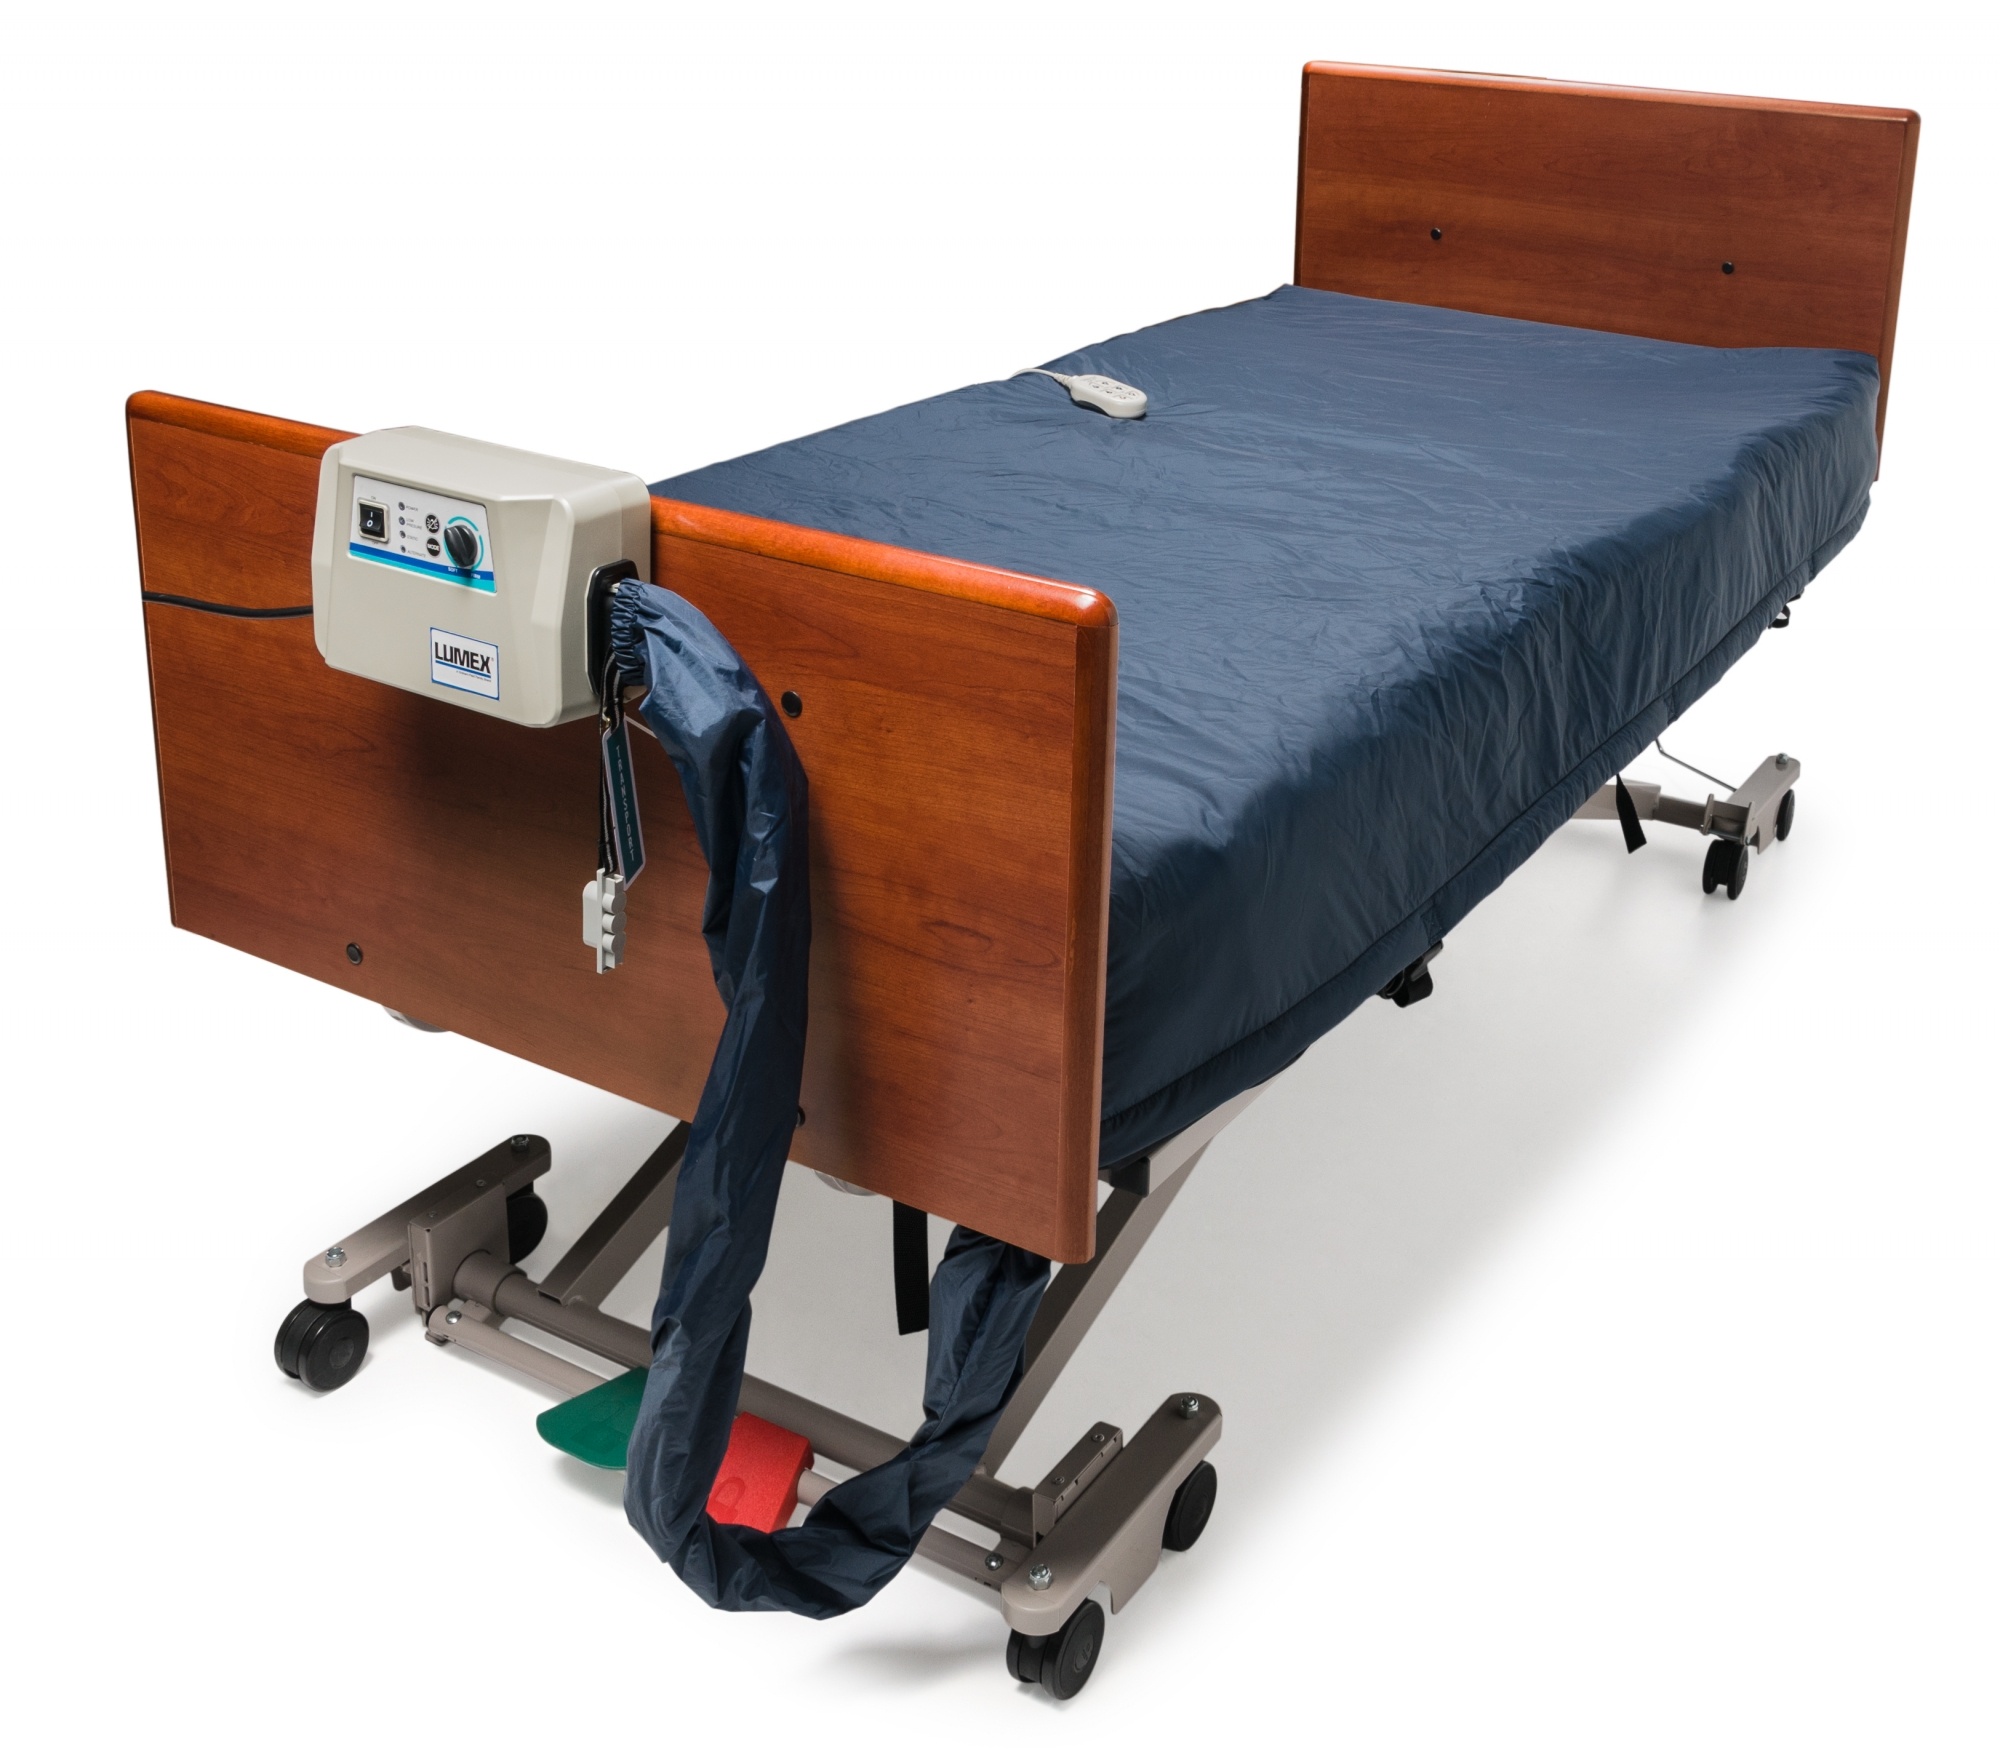
Graham Field LUMEX SELECT APM SYSTEM LS200 (Packaging - Each)
The Lumex ® Select Alternating Pressure/Low Air Loss Mattress Systems are specialized mattress replacement units that utilize low air loss technology with a specialized mattress design that provides pressure management for the treatment of pressure ulcers. The 2:1 alternating function provides active prevention for pressure relief, especially for those in acute care and long term care settings (the cells inflate and deflate in a 2:1 cycle, meaning 1/2 of the body is always supported at any one time). The Lumex ® Select Alternating Pressure/Low Air Loss Mattress Systems offer "cell on cell therapy", whereby the air cell is split in two where the bottom cells do not deflate if the upper cells are completely deflated in order to provide extra protection and low pressure comfort for the patient in the event of a power failure and the mattress deflates. Features: Alternation time is set to 12 min. In addition, the caregiver can select the "STATIC function" stopping the alternating function and providing only low air loss therapy Low Pressure failures will produce an audio alarm for added safety. The alarm can be temporarily muted by pushing the pump front panel ALARM RESET button, resetting the alarm for 20 minutes The foot board mounting hanger provides convenient placement on the bed The soft-firm adjustment allows the patient to adjust the firmness or softness of the surface for optimal comfort with a comfort level dial Quick Release CPR Valve Quilted Cover Designed to meet the requirements of HCPCS Code E0277 Size: 36" x 80" x 8" Maximum Weight Capacity 350lb (158.8kg) - EVENLY DISTRIBUTED NOTE : LUMEX SELECT LS200 ALTERNATING PRESSURE / LOW AIR LOSS MATTRESS. 35" X 80" X 8" W/ CELL-ON-CELL DESIGN.
Brand: Graham Field
Category: Business & Industrial > Medical > Medical Furniture > Homecare & Hospital Beds